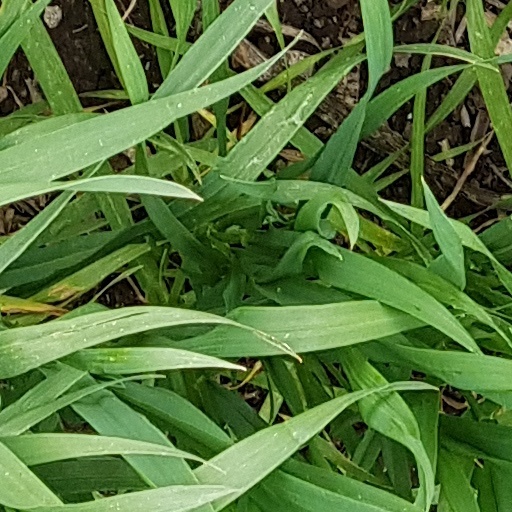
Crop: wheat